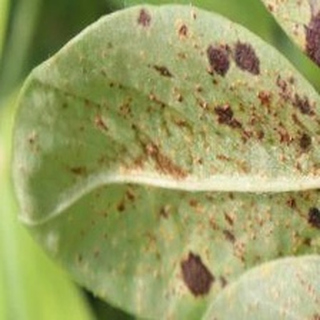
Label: groundnut_rust